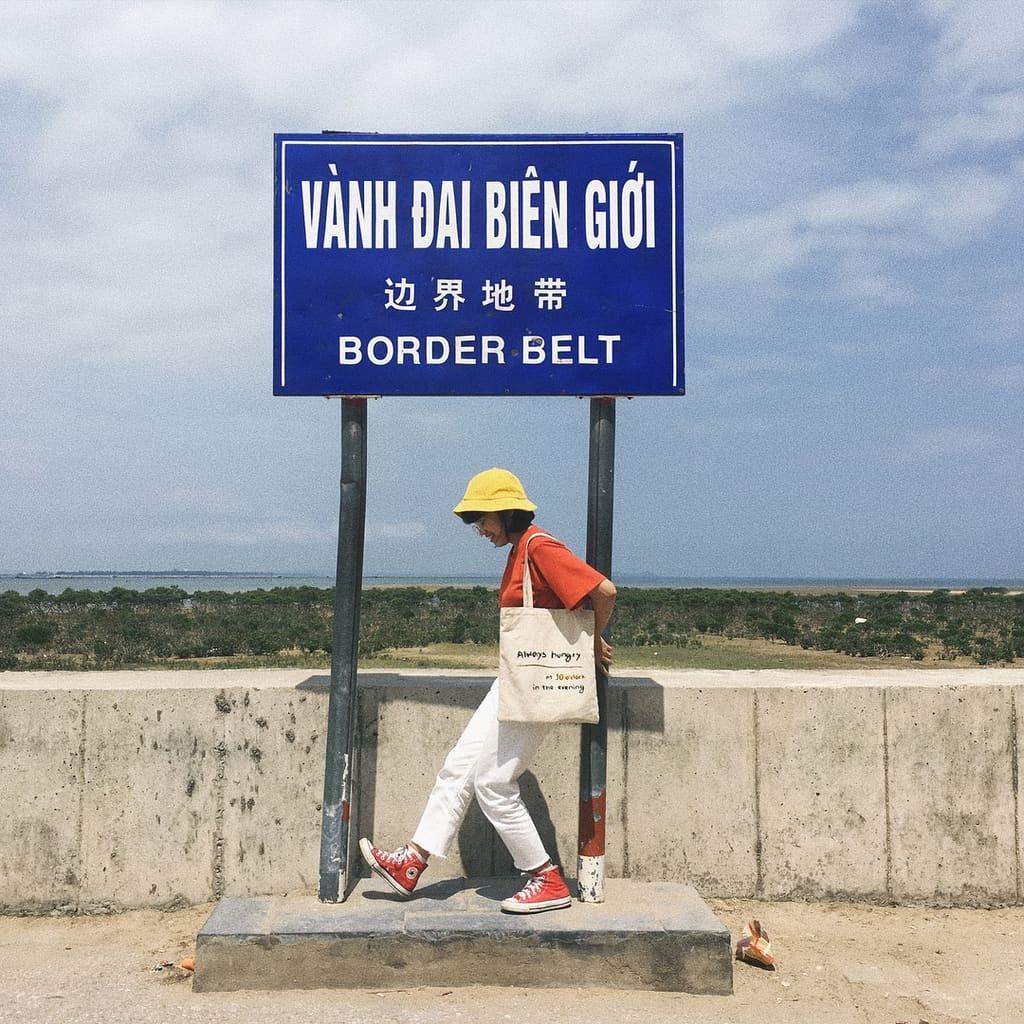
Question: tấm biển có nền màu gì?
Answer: màu xanh dương